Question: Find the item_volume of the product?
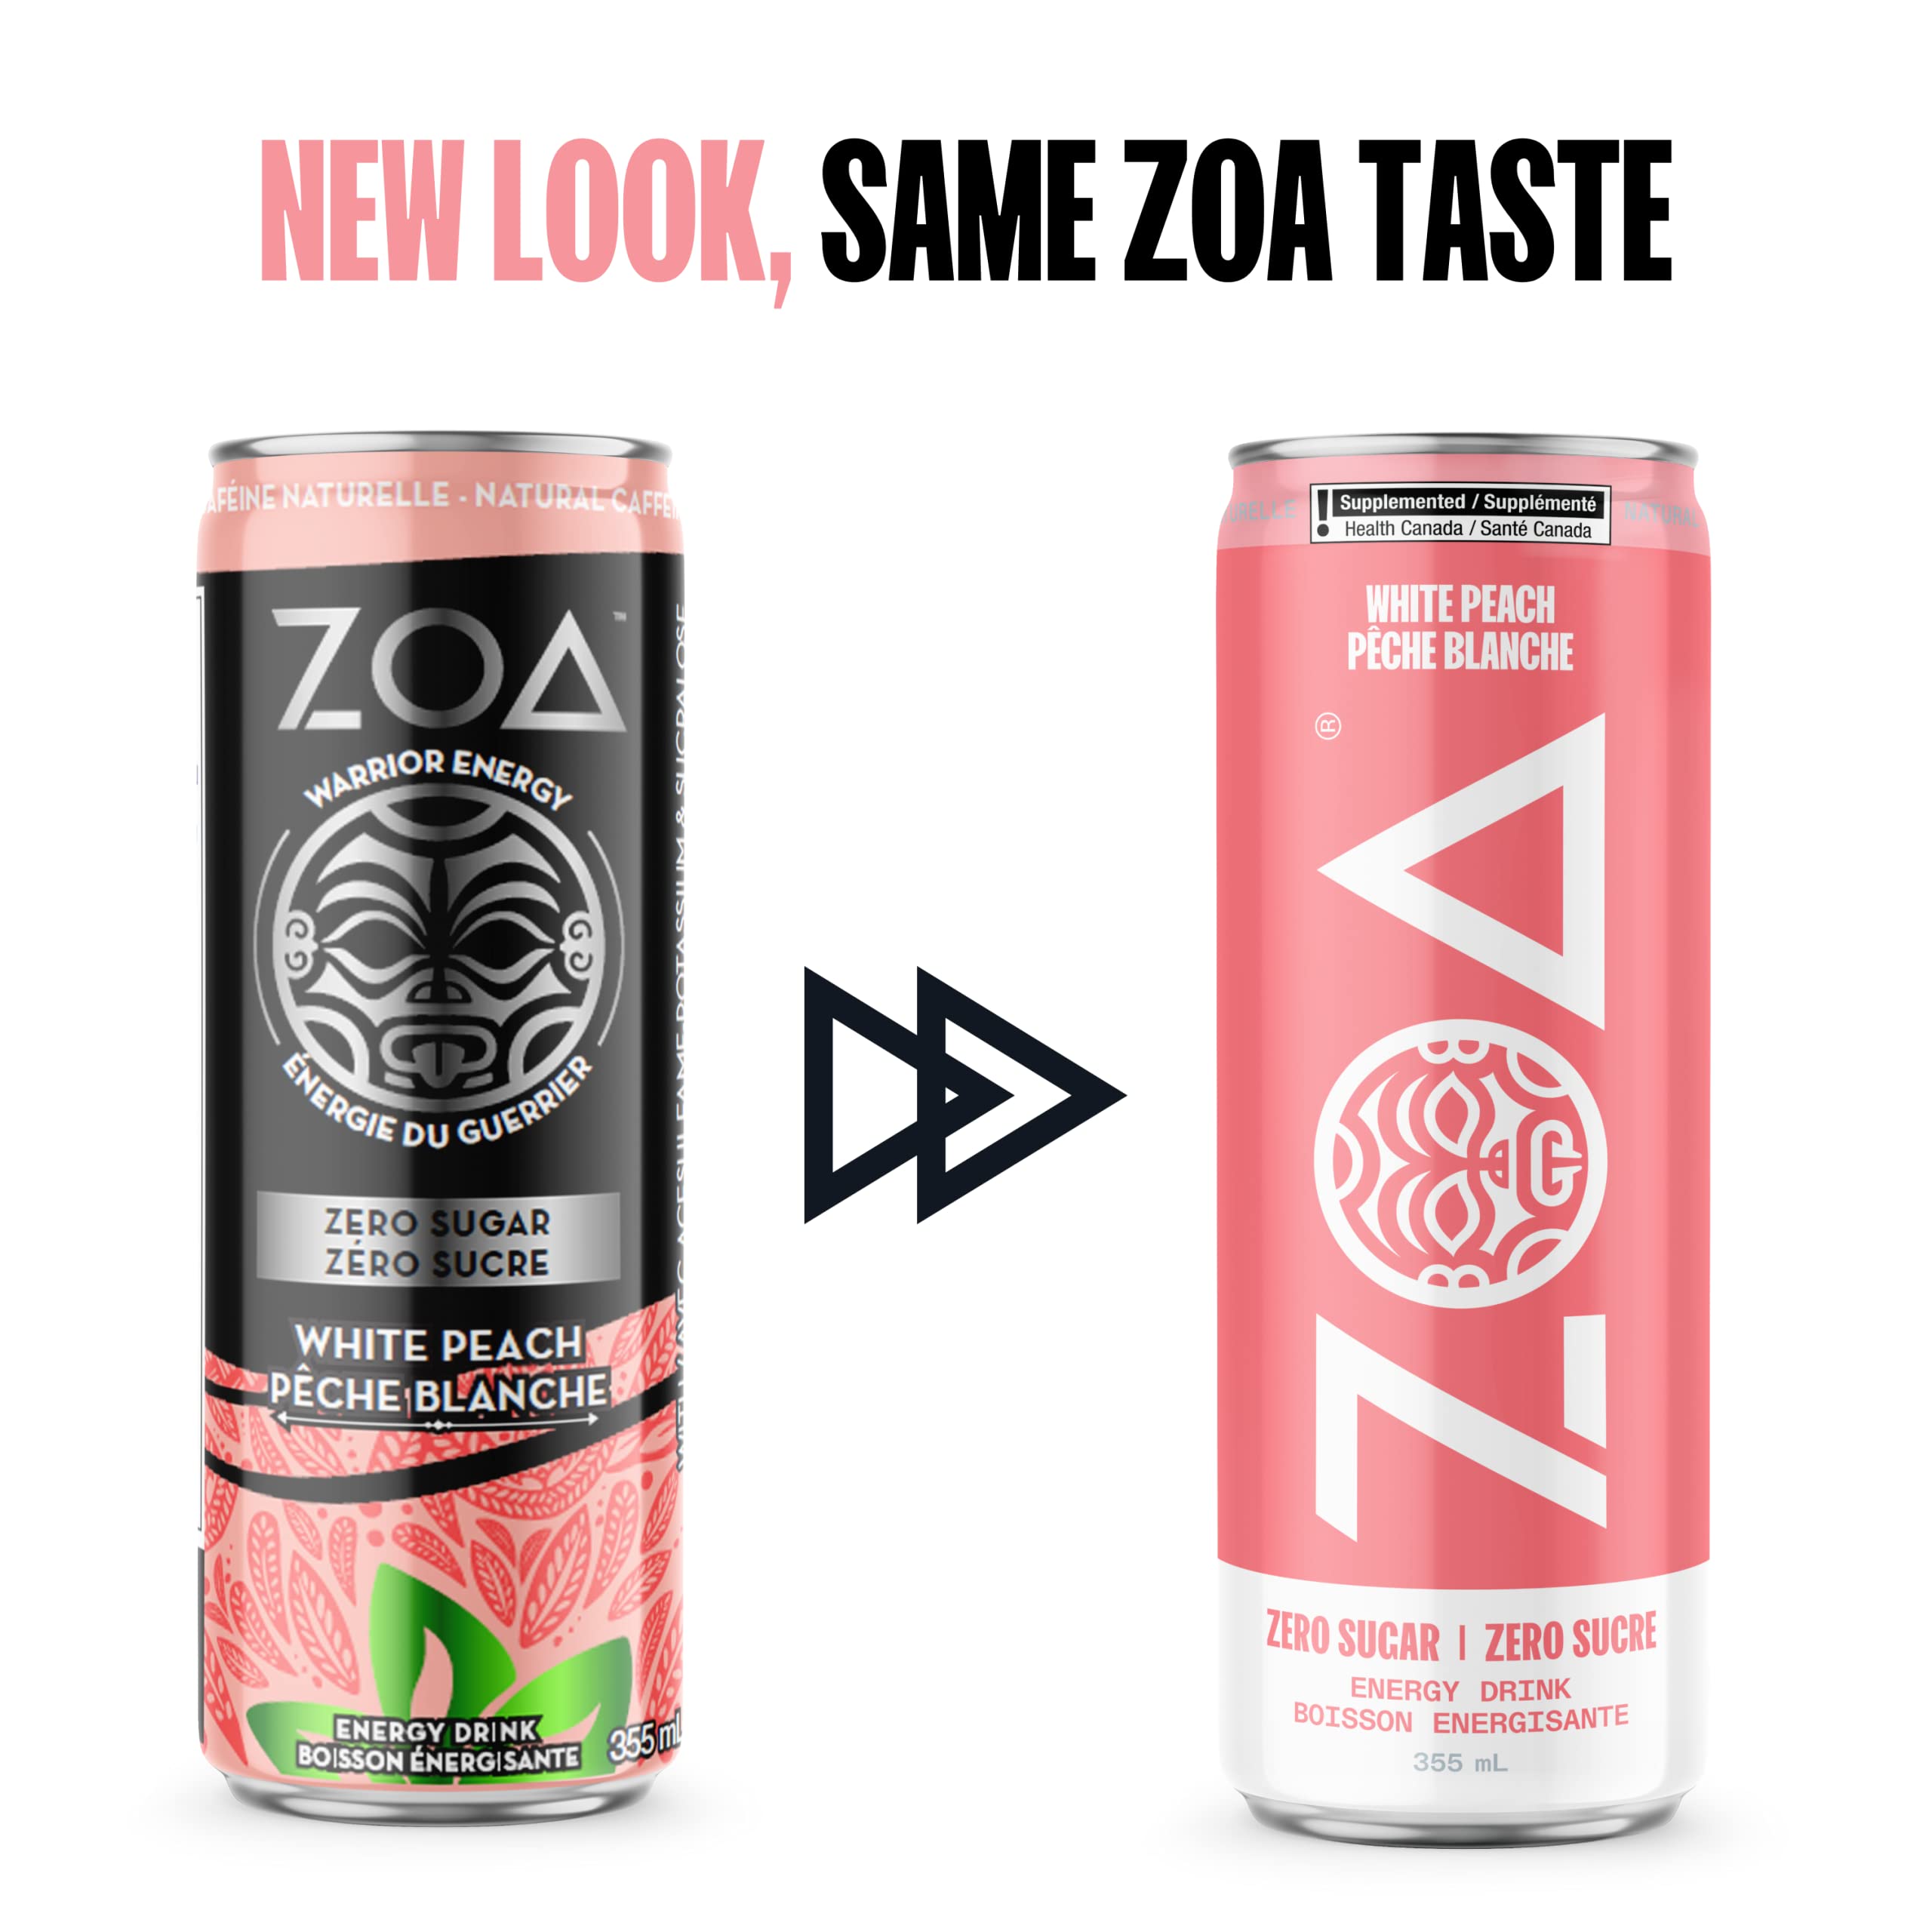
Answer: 355.0 millilitre